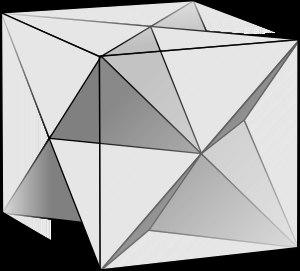
En géométrie euclidienne, un cube est un prisme dont toutes les faces sont carrées donc égales et superposables. Le cube figure parmi les solides les plus remarquables de l'espace. C'est le seul des cinq solides de Platon, ayant exactement 6 faces, 12 arêtes et 8 sommets. Son autre nom est « hexaèdre régulier ».
En géométrie, un demi-hypercube est un polytope de dimension n formé en alternant les sommets d'un hypercube de dimension n, c'est-à-dire en ne conservant qu'un sommet sur deux. Il est également appelé polytope de demi-mesure.